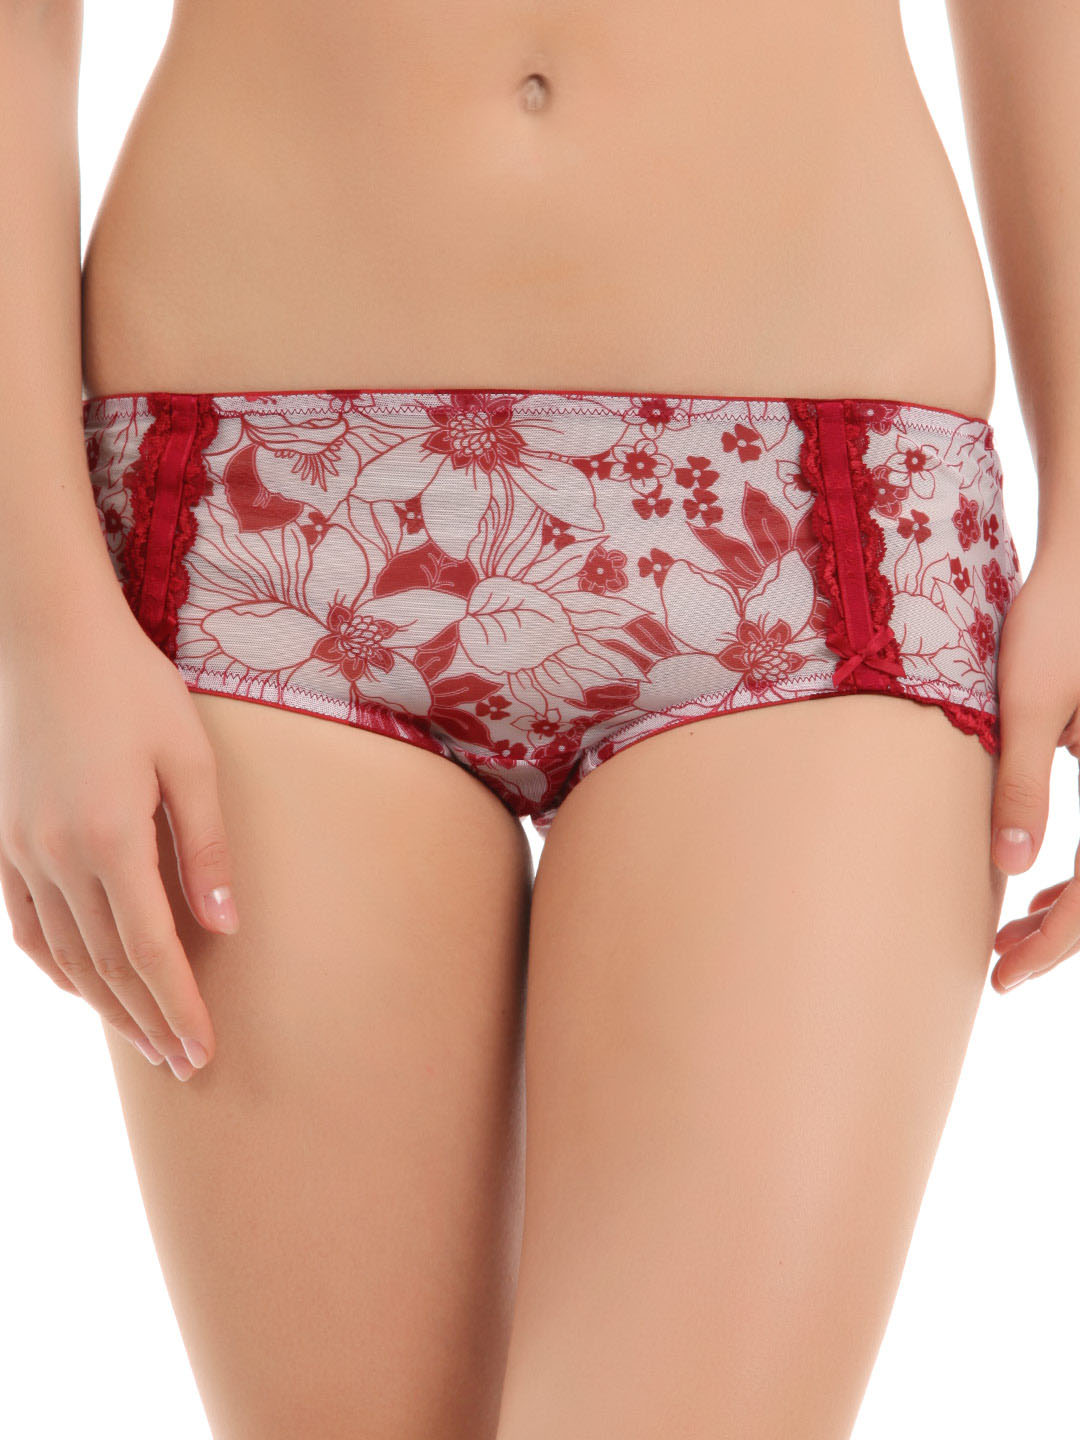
Avirate Red & White Brief
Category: Apparel / Innerwear / Briefs
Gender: Women
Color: Red
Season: Summer 2014
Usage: Casual